Before Adam

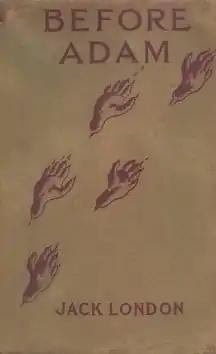
First edition (publ. Macmillan)

Before Adam is a novel by Jack London, serialized in 1906 and 1907 in "Everybody's Magazine". It is the story of a man who dreams he lives the life of an early hominid.